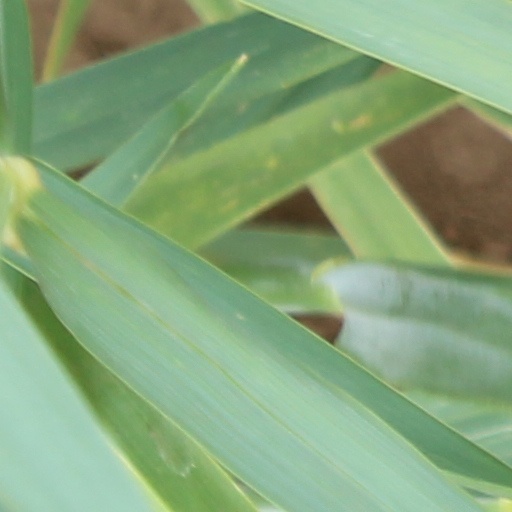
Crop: wheat